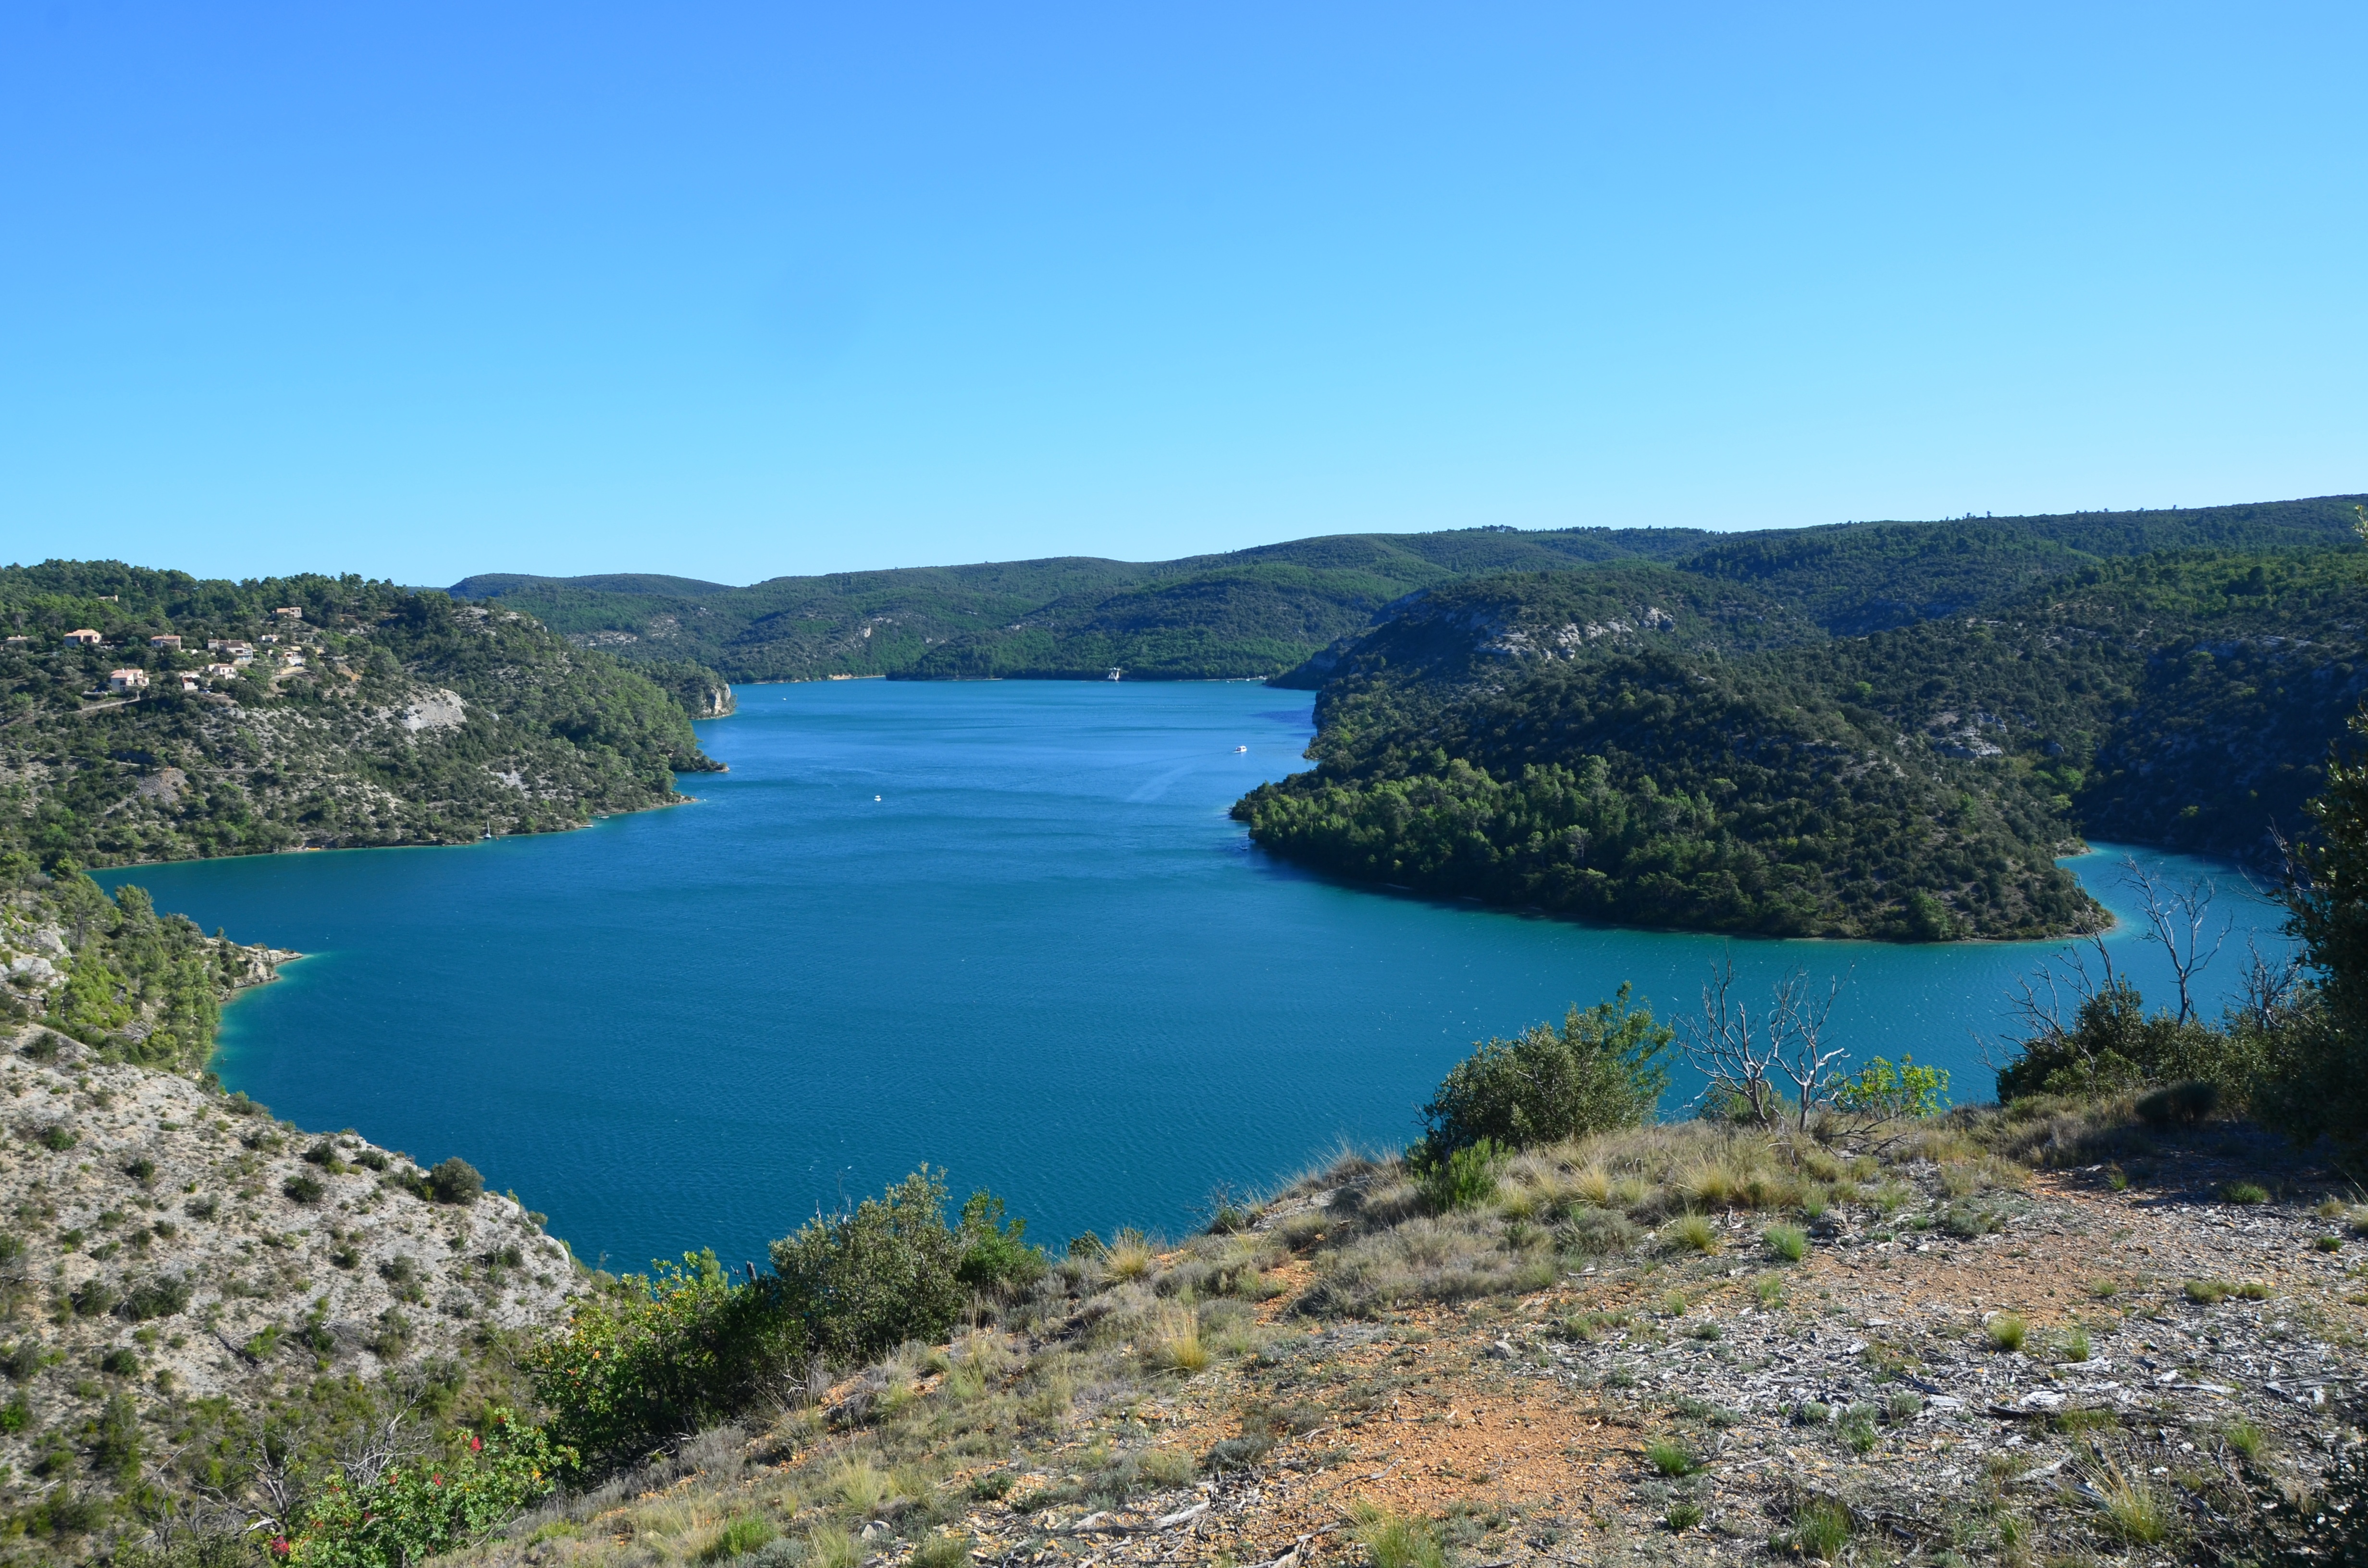
sea, coast, water, rock, lake, river, summer, cove, inlet, bay, canyon, reservoir, body of water, holidays, forests, fell, parks, loch, crater lake, esparron, cape, tarn